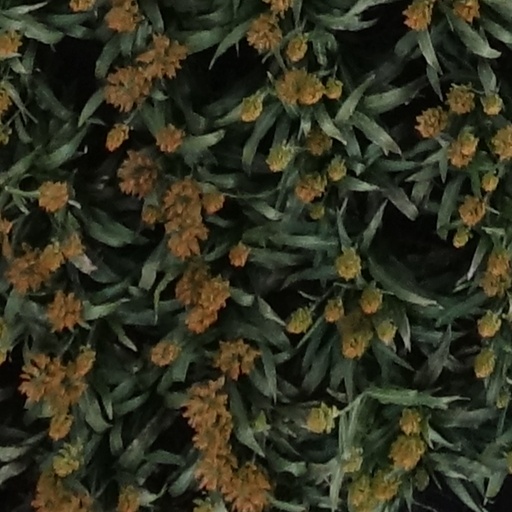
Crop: sorghum